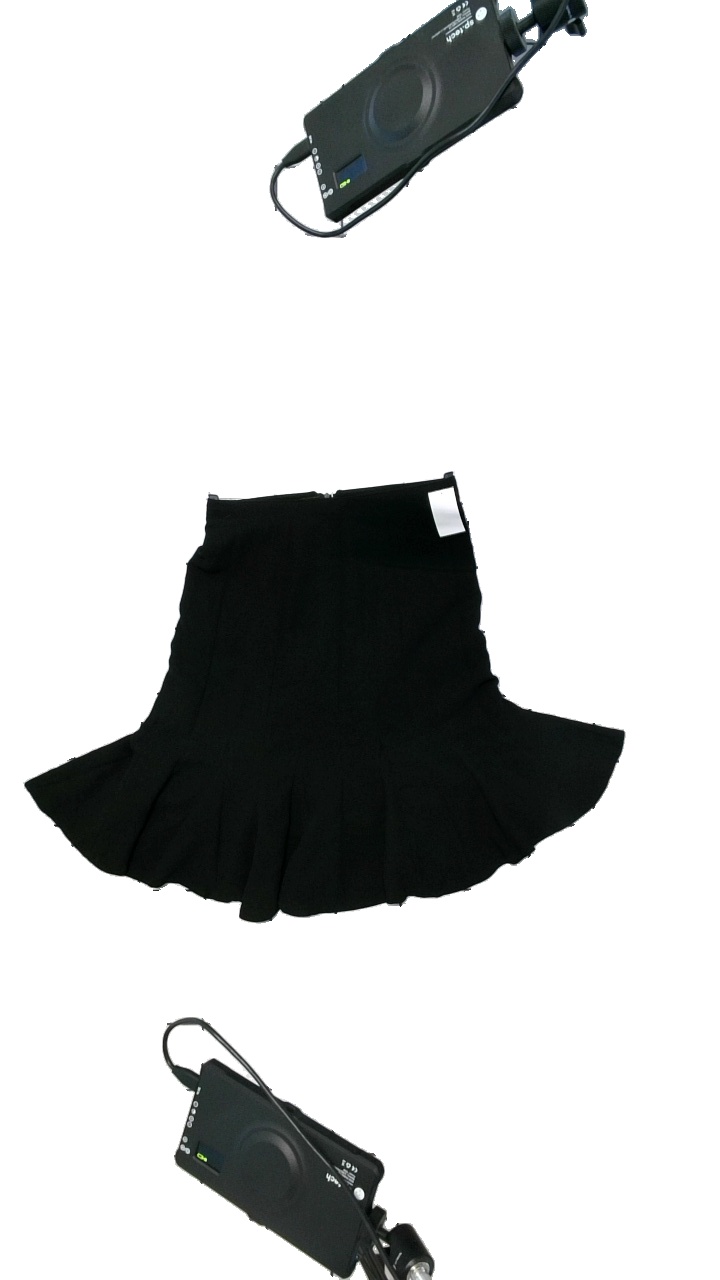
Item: Skirt (Ladies)
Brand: Zara
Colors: Black
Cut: Regular
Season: All
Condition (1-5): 3
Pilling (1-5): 4
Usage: Reuse
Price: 100-150